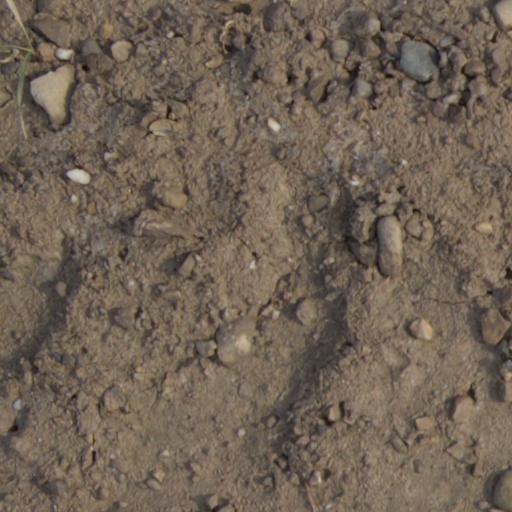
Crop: wheat